Fort Zumwalt School District

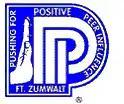
Fort Zumwalt School District – Pushing for Positive Peer Influence

Fort Zumwalt School District (FZSD) is headquartered in O'Fallon, Missouri, United States.